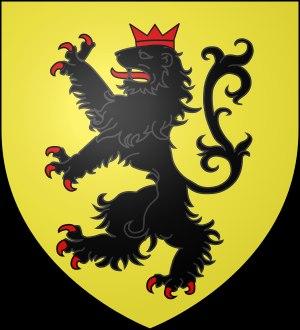
Bouhy est une commune française située dans le département de la Nièvre, en région Bourgogne-Franche-Comté.
Ourouer-les-Bourdelins est une commune française située dans le département du Cher en région Centre-Val de Loire.